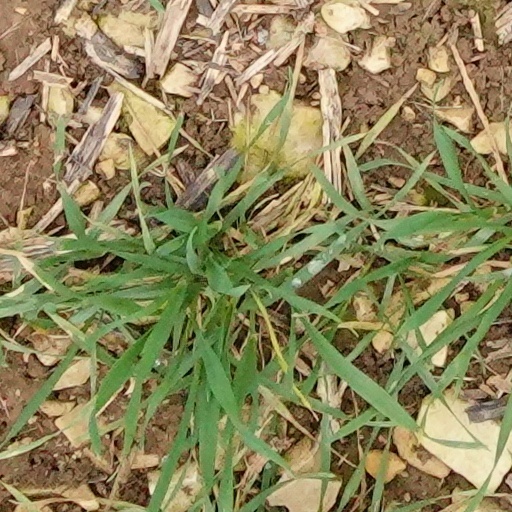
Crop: wheat